Internet censorship and surveillance in Europe

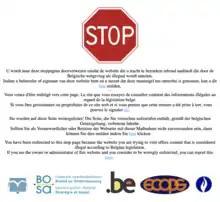
Landing page displayed upon attempting to access a censored website in Belgium.

The law mostly extends to "Unlicensed Gambling Sites", "Sites Promoting Hate, Bigotry and Anti-Semitism" and "File Sharing Sites".